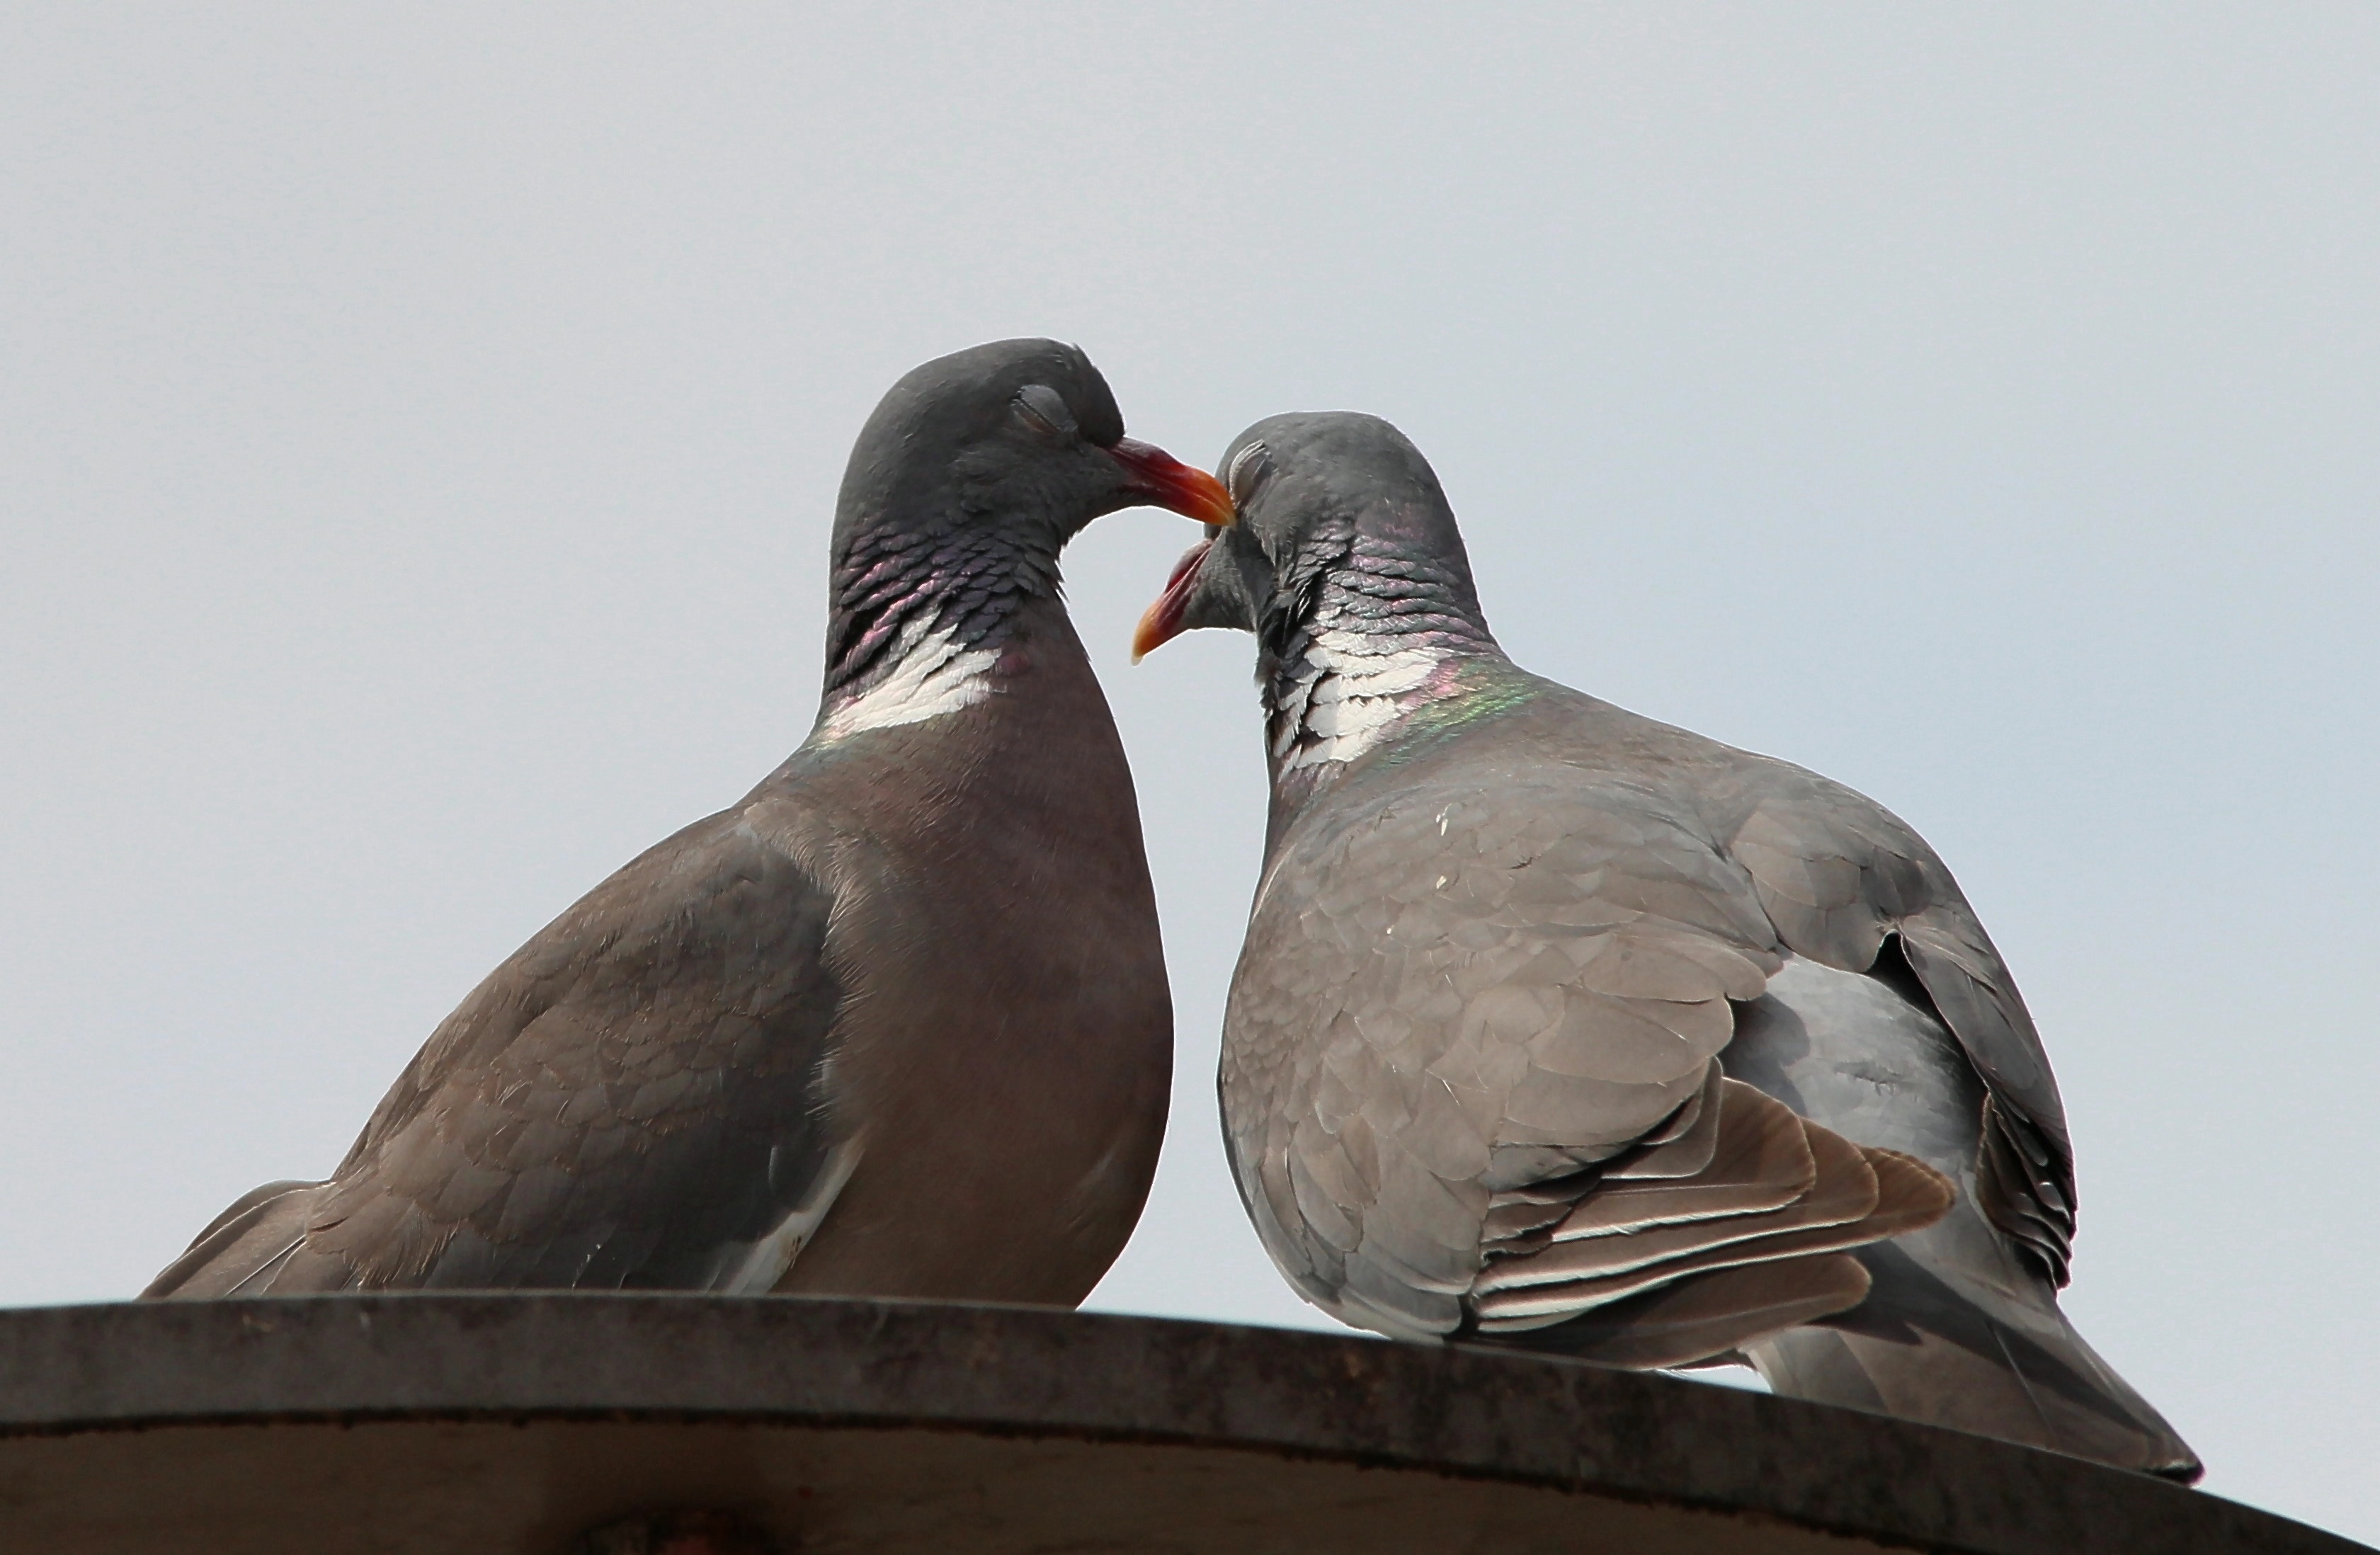
bird, wing, wildlife, love, beak, fauna, pigeons, animals, vertebrate, flirt, turtle dove, doves and pigeons, pigeon pair, pigeon birds, whisper sweet nothings, pigeons and doves, stock dove, columbiformes